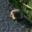
Label: porcupine